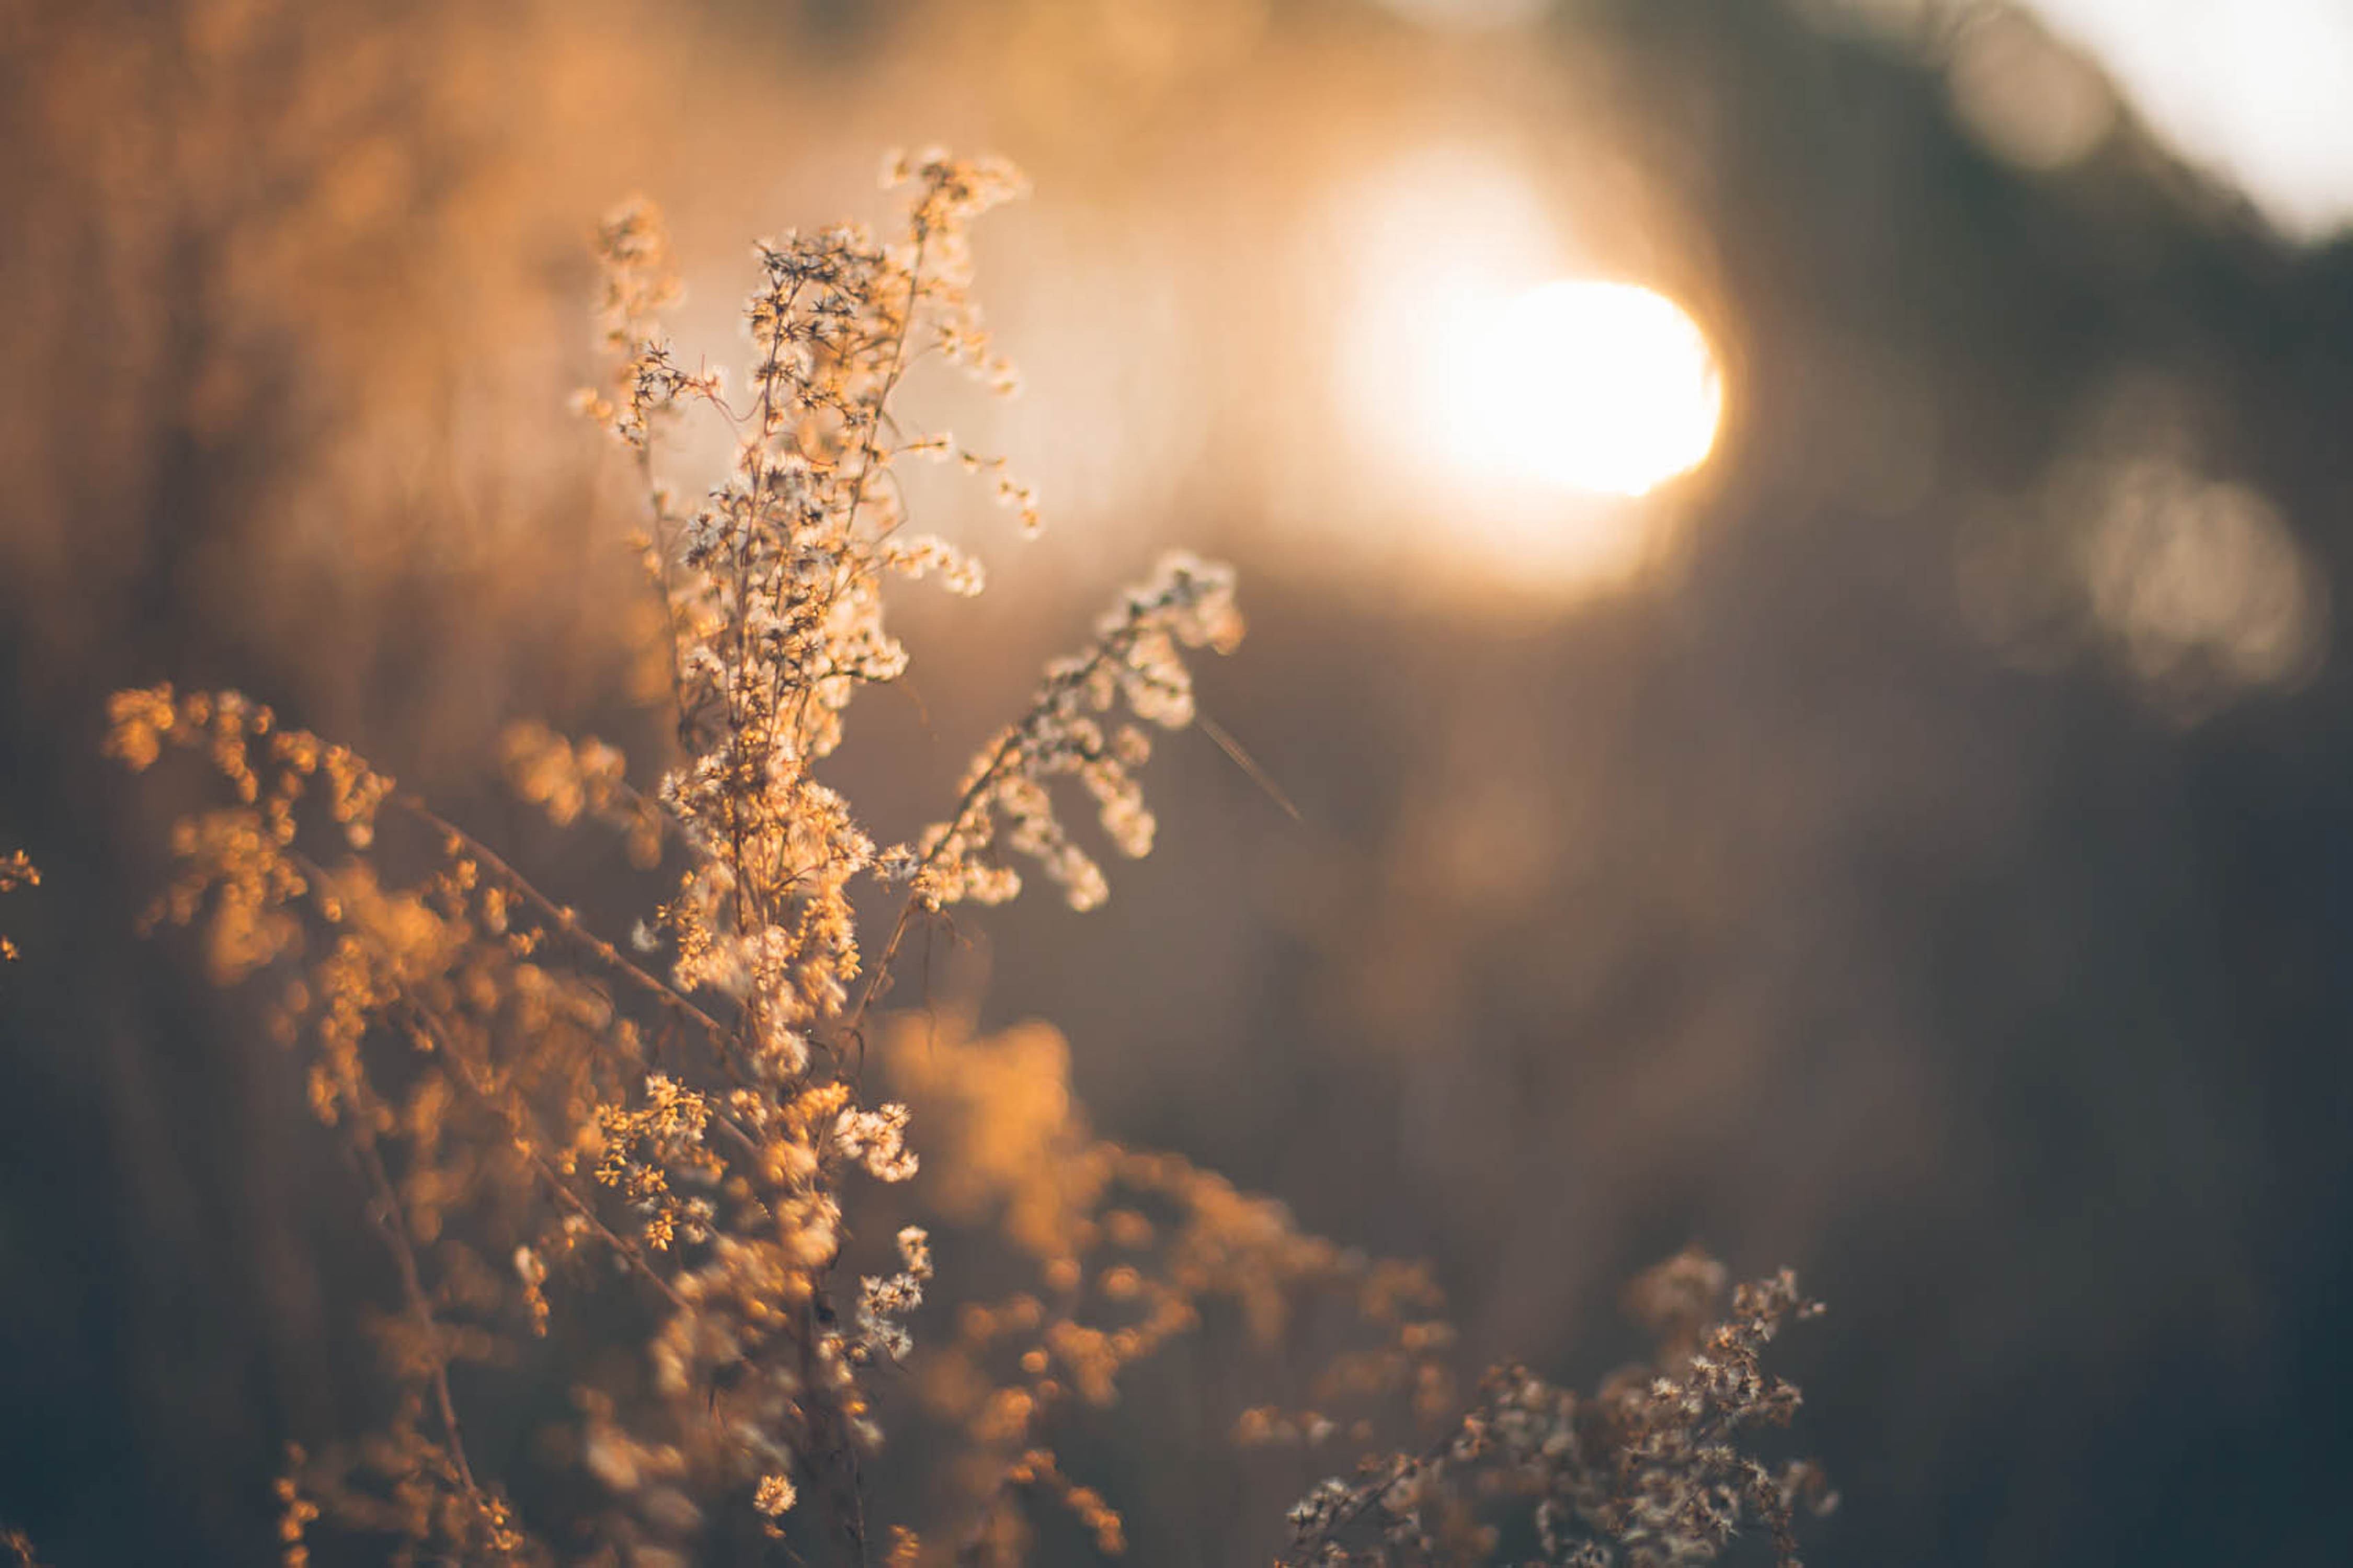
tree, nature, grass, branch, light, cloud, plant, sky, sun, sunset, photography, sunlight, morning, leaf, flower, frost, twilight, reflection, pasture, autumn, romantic, close up, macro photography, herbage, atmospheric phenomenon, grass family